La Matanza

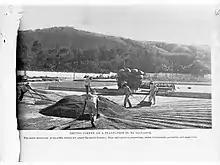
Drying coffee on a Salvadoran plantation in 1905

In the late-19th and early-20th centuries, the Salvadoran economy was heavily dependent on exporting coffee and coffee beans, which accounted for 75 to 95 percent of all of El Salvador's exports by 1929. Most of the coffee plantations, and the profits made by the plantations, were owned by the so-called "Fourteen Families".